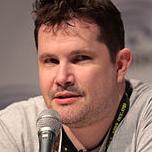
Age: 43